Konrad Reuland

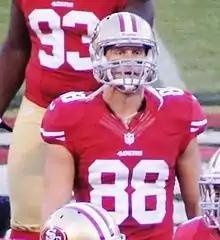
Reuland with the San Francisco 49ers in 2012

Konrad Albert Reuland (April 4, 1987 – December 12, 2016) was an American professional football tight end who played in the National Football League (NFL). He played college football for the Notre Dame Fighting Irish and Stanford Cardinal. Undrafted out of college, he signed with the San Francisco 49ers in 2011, and was also a member of the New York Jets, Indianapolis Colts, and Baltimore Ravens.